Ambrosio O'Higgins, 1st Marquess of Osorno

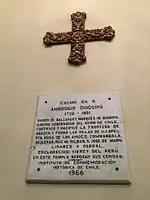
Memorial plaque, Lima

In 1796, O'Higgins was appointed Viceroy of Peru, comprising present-day Peru and Chile. As Peru was the second richest colony after New Spain (Mexico) in the Spanish empire, the Viceroyship was one of the most prominent posts in all of Spanish America.